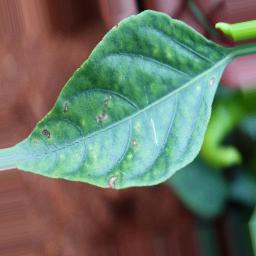
Label: cercospora